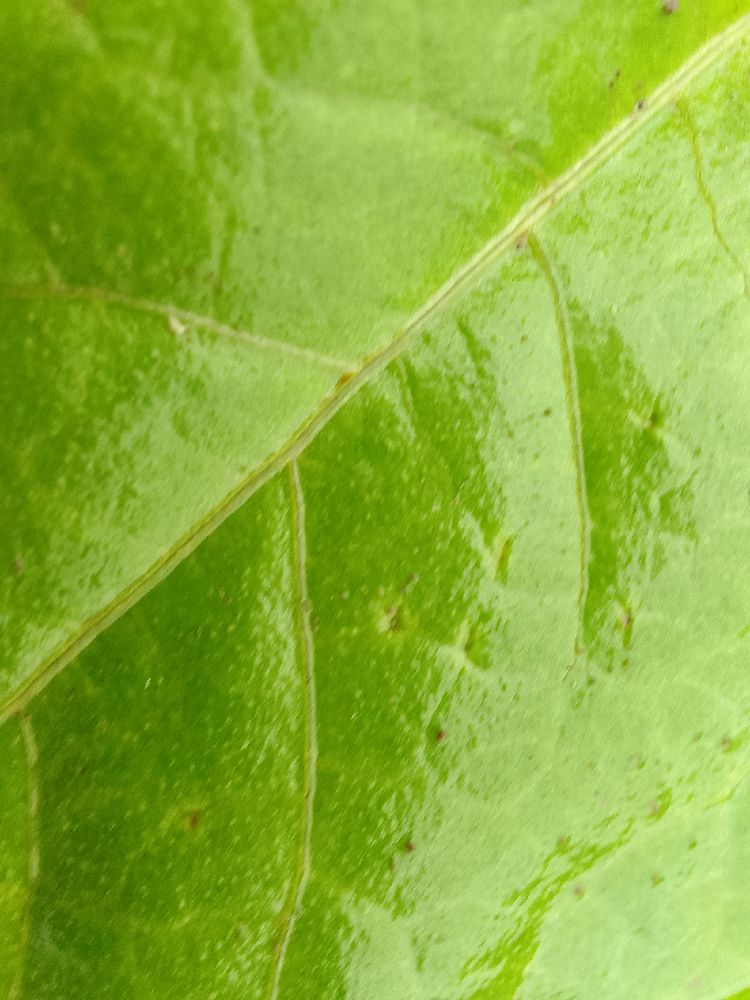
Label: healthy